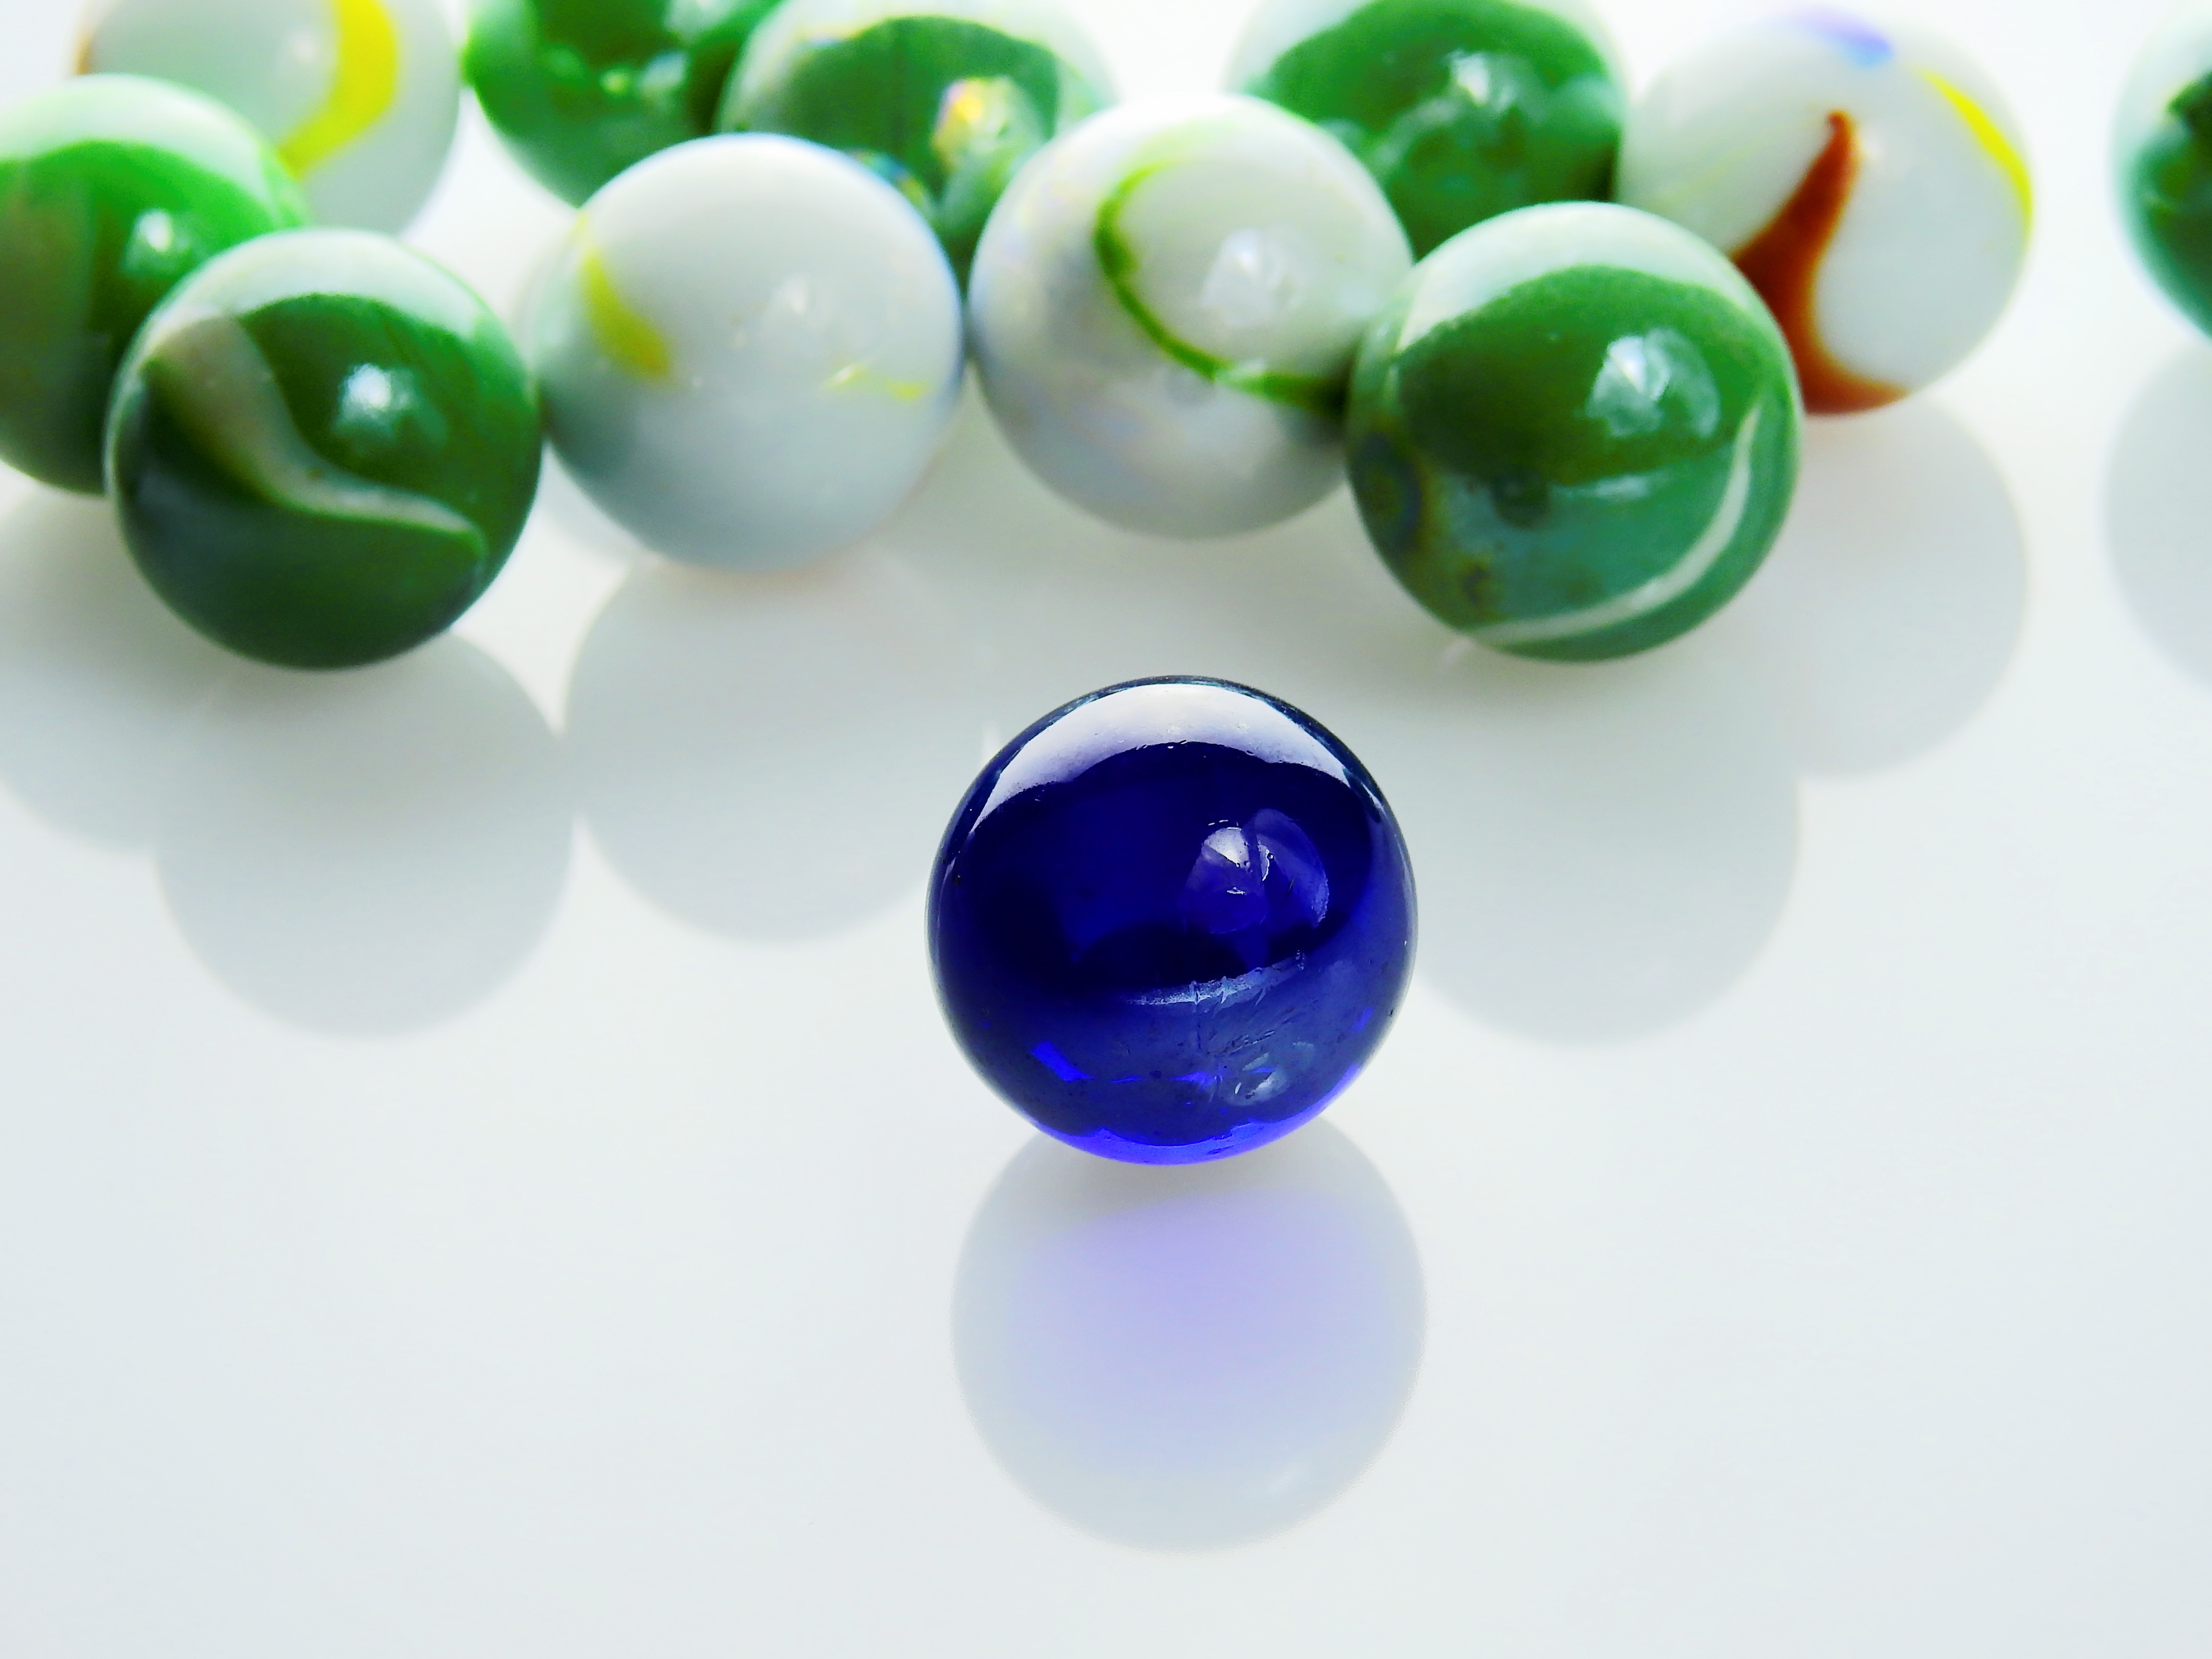
group, play, glass, meeting, food, produce, color, bead, toy, material, arrangement, jewellery, art, elements, ball, toys, marbles, marble, sphere, balls, organize, about, glass marbles, glaskugeln, fashion accessory